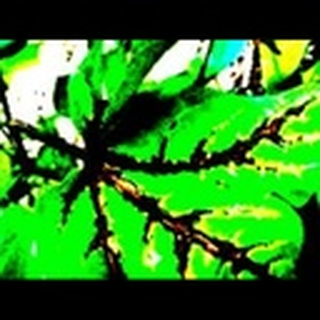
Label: cotton_bacterial_blight